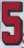
Number: 5